Katie Lee (singer)

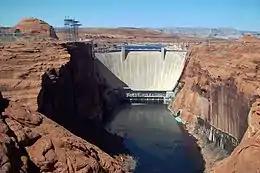
Glen Canyon Dam, to which Katie Lee was a vocal opponent.

Lee was known for her activism against the damming of rivers, and particularly her opposition to Glen Canyon Dam in Northern Arizona, which opened in 1963. After joining a rafting trip in the Grand Canyon in 1953, she became a regular on river trips on the Colorado River and joined the opposition to the construction of Glen Canyon Dam.